Aubrey Hopwood

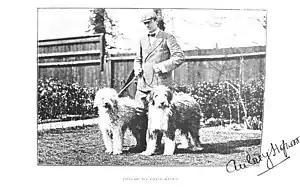
Aubrey Hopwood with two Old English Sheepdogs (1905)

Aubrey Hopwood (4 April 1863 – 25 October 1917) was a British lyricist of Edwardian musical comedy and a novelist and author of nonsense books for children. He co-wrote the lyrics for the musicals "A Runaway Girl" (1898) and "The Lucky Star" (1899), among others, and wrote additional lyrics for the 1900 revival of Henry Savile Clarke's 1886 operetta "Alice in Wonderland".